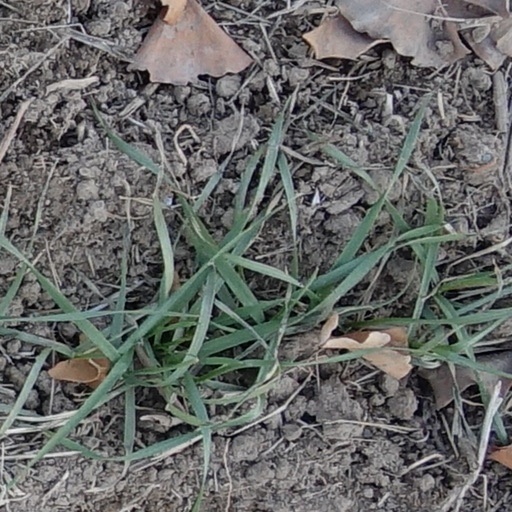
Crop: wheat